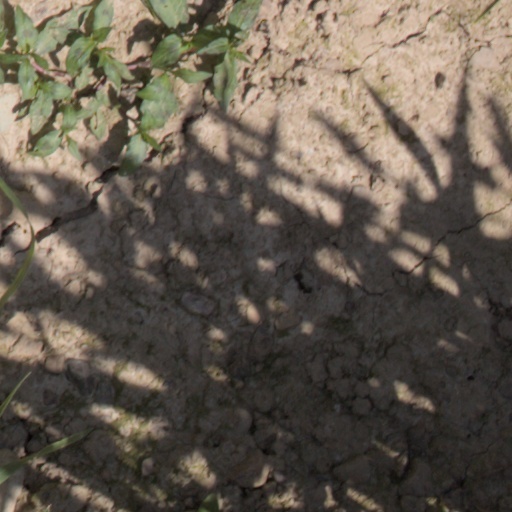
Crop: wheat